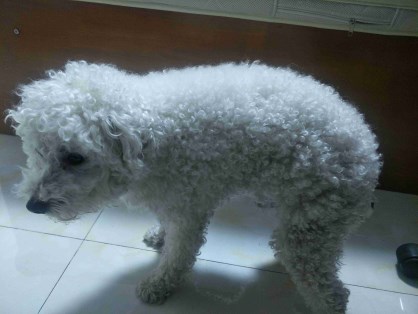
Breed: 3083-n000117-Bichon_Frise